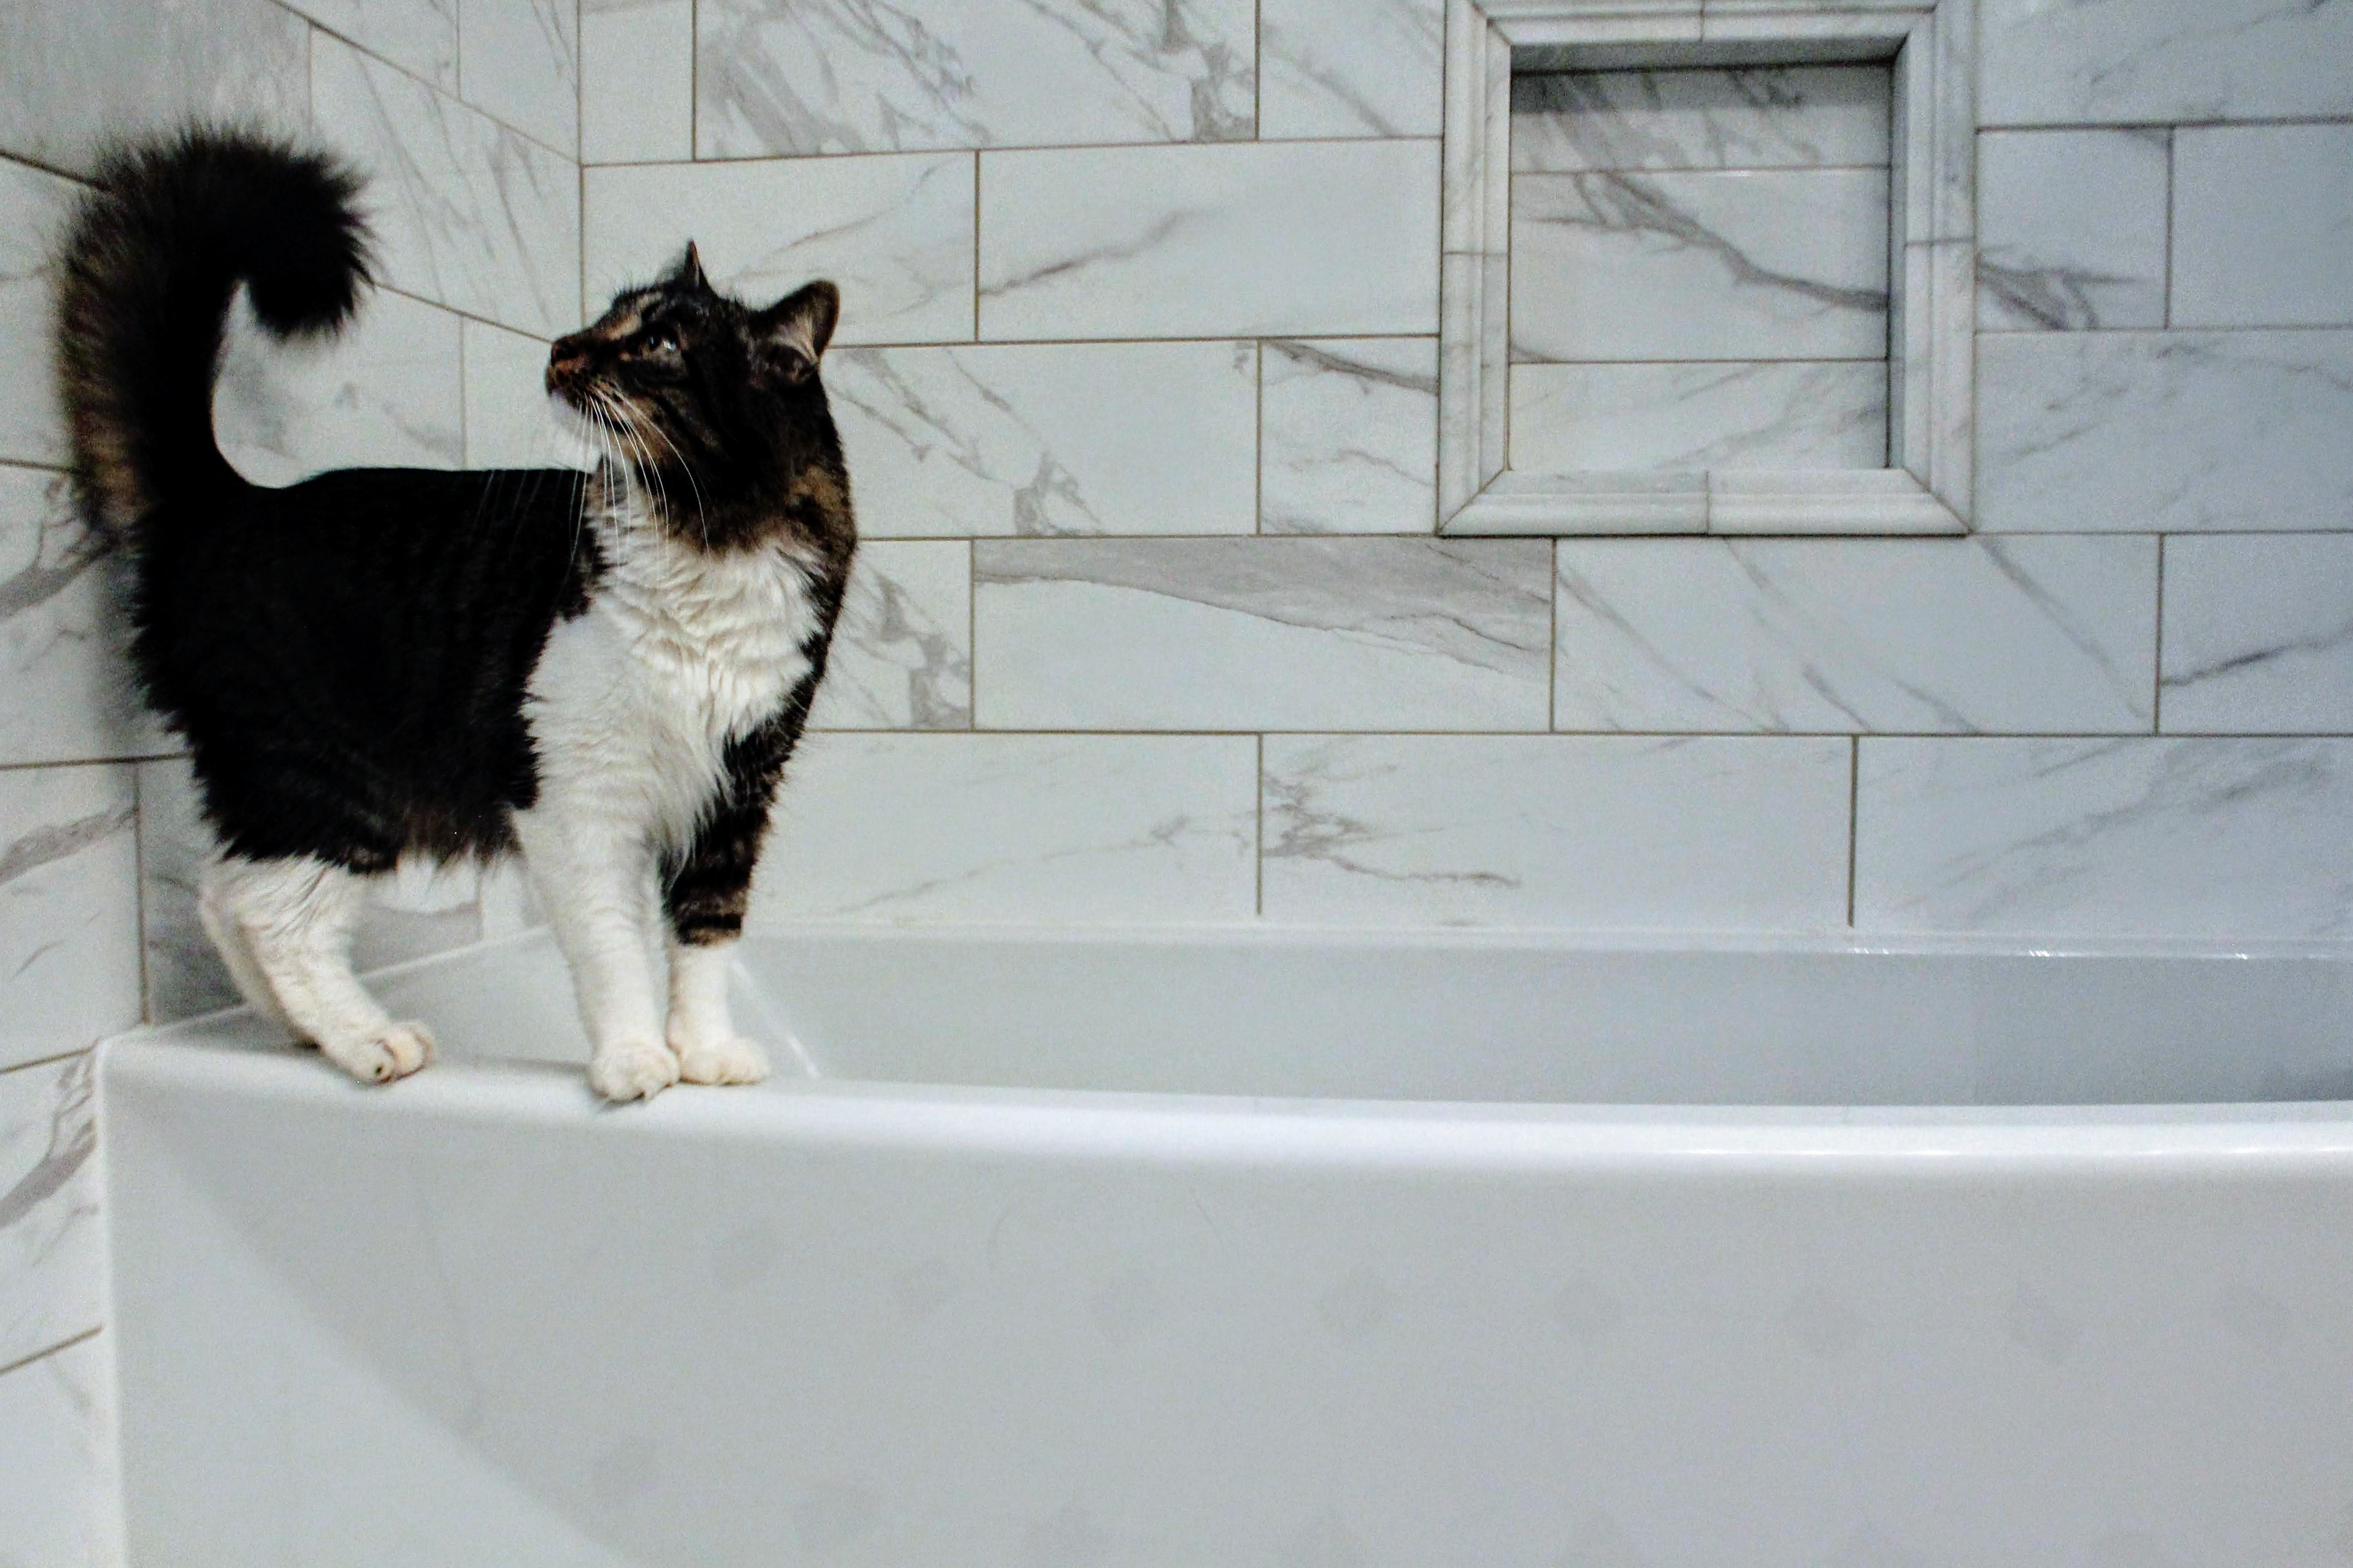
mammal, white, cat, carnivore, canidae, dog, felidae, small to medium sized cats, dog breed, tail, whiskers, black and white, sporting group